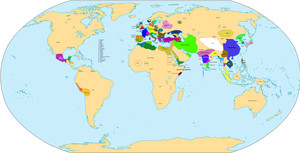
Les Bantous pénètrent au Congo et y introduisent la métallurgie.